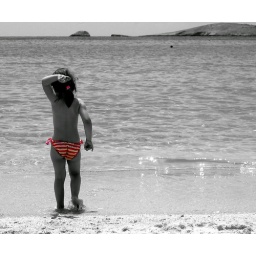
girl in red